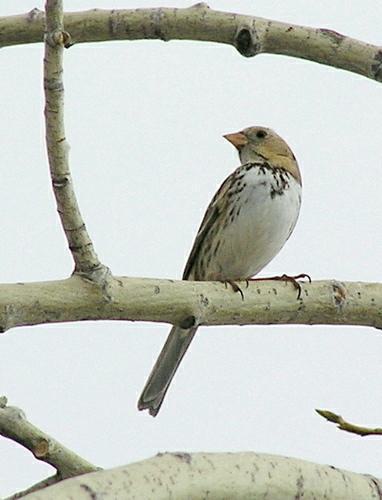
A photo of a harris sparrow